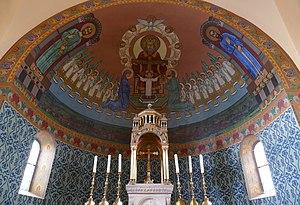
Alsace, Bas-Rhin, Église des Saints-Innocents de Blienschwiller (PA00084626, IA00115160). Fresque du chœur ""Sainte-Trinité""